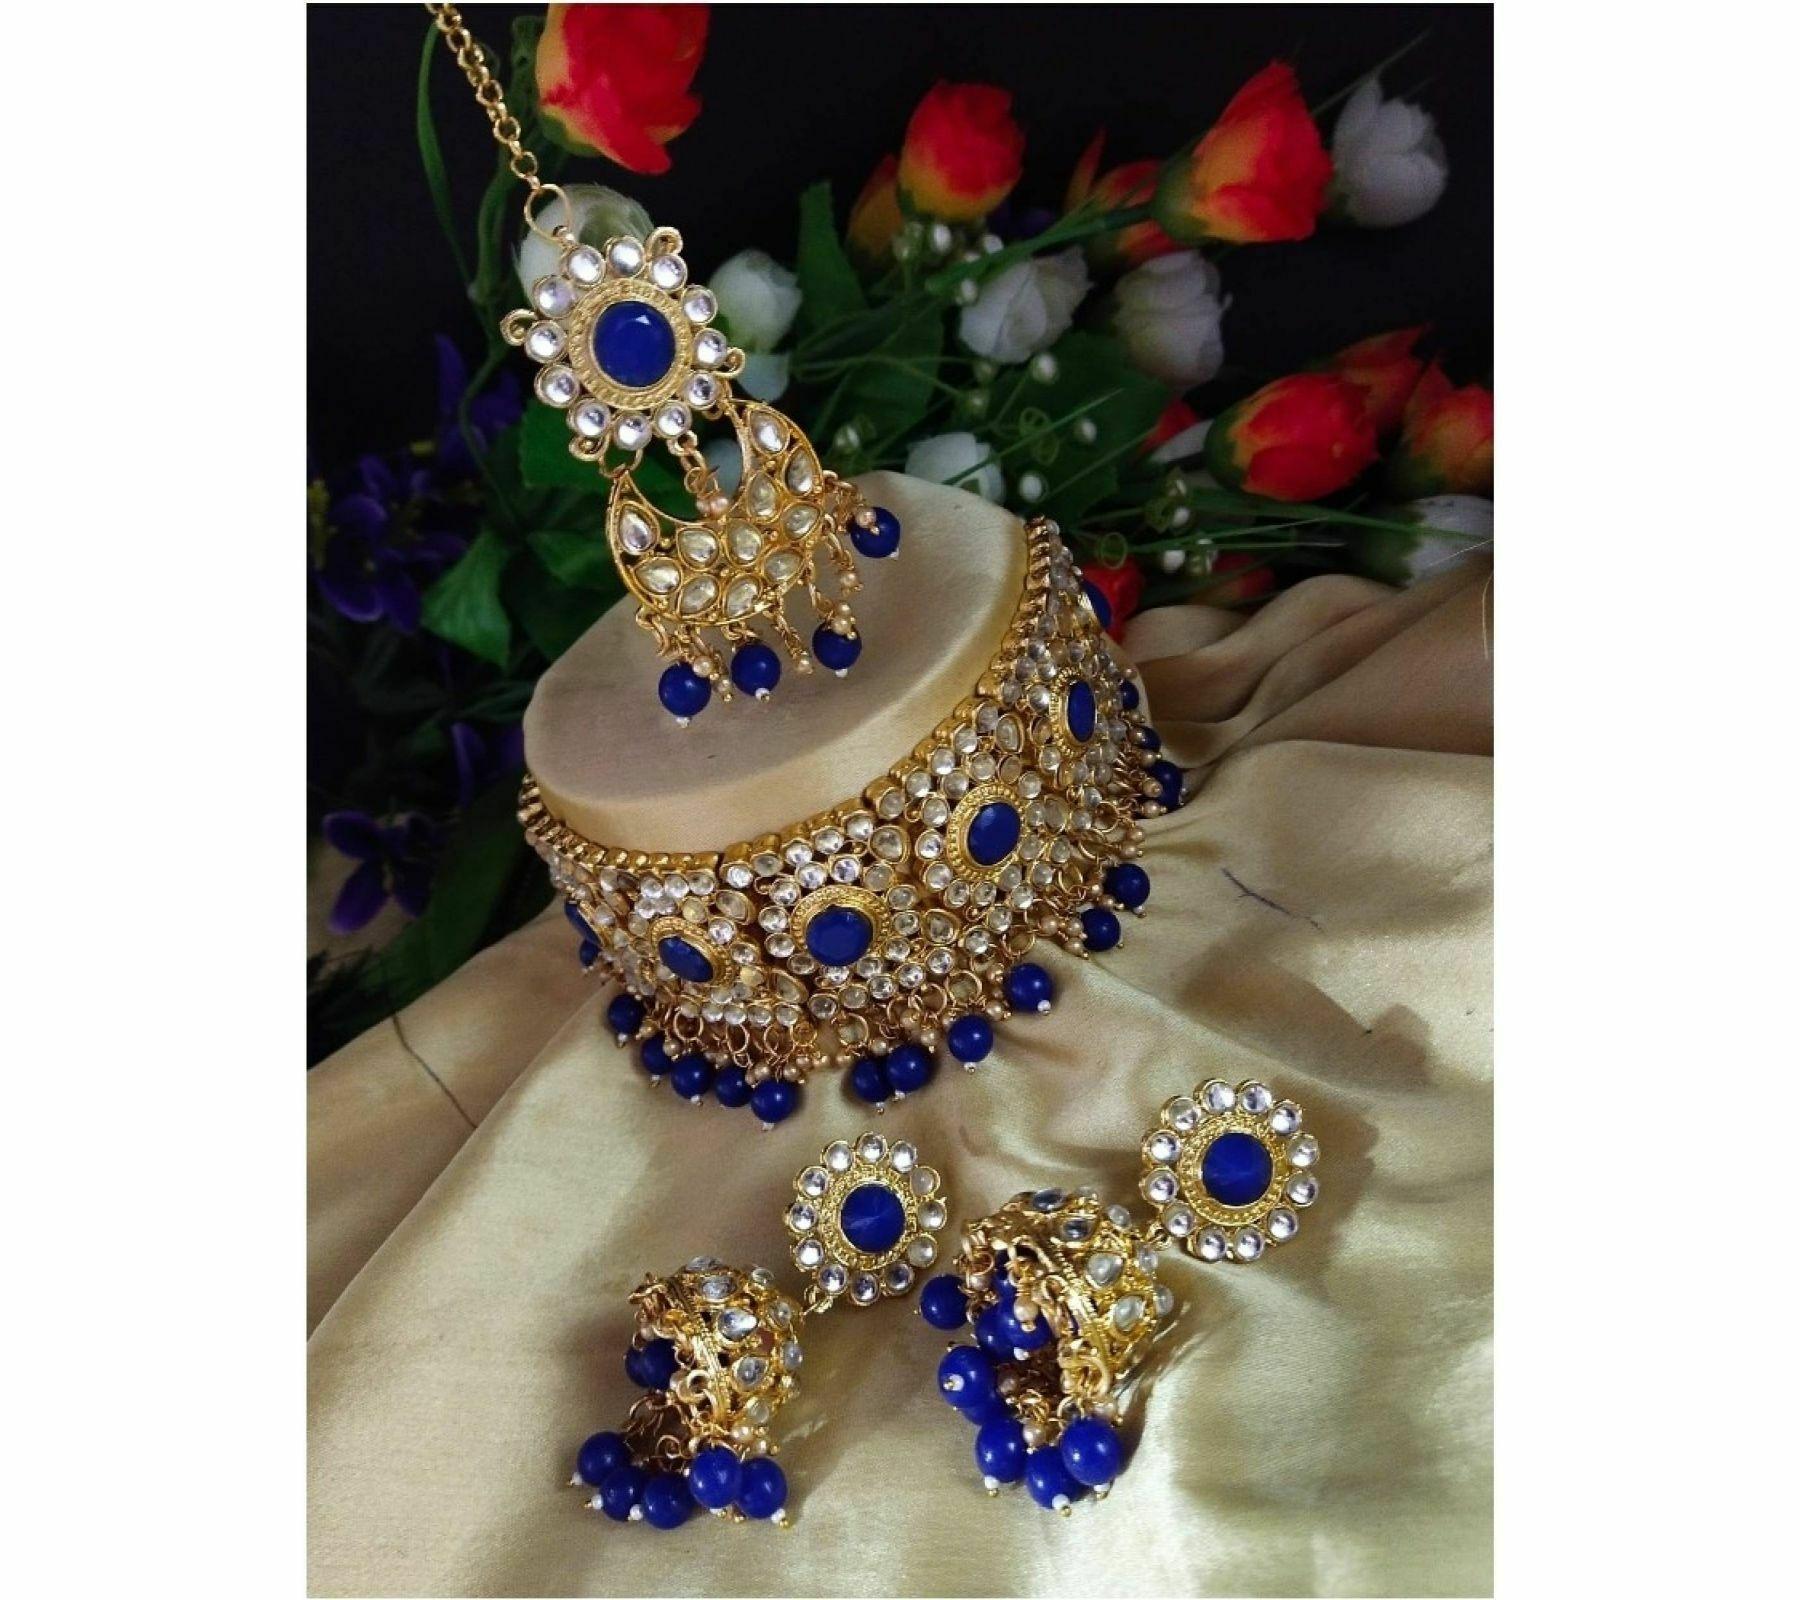
 Gyaan Jewels Handmade Gold Plated Alloy Necklace, Earring and Maang Tikka Set Green (Women, Girls) (Pack of 1) Free Size
Type: Necklaces
Brand: Gyaan Jewels
Price: Rs. 517
 Gyaan Jewels Handmade Gold Plated Alloy Necklace, Earring and Maang Tikka Set Green (Women, Girls) (Pack of 1)
Features: These are very easy to use being lightweight and has a design which makes it very comfortable,Superior quality and skin friendly,Made from premium quality material this product assures to remain in its original glory even after years of usage,Perfect gift ideal valentine, birthday, anniversary gift your loved ones
Included: 1 Necklace, 1 pair Earrings, 1mang tika